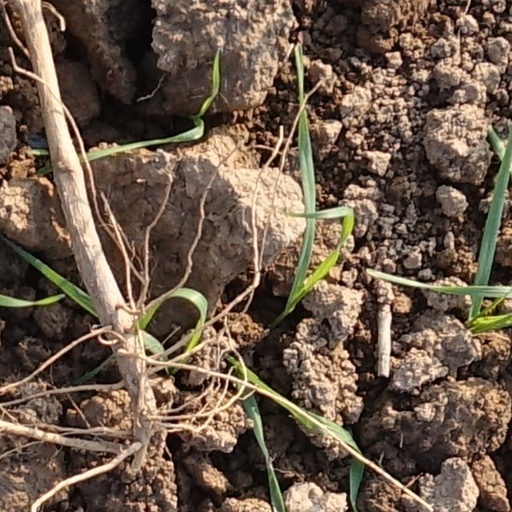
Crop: wheat